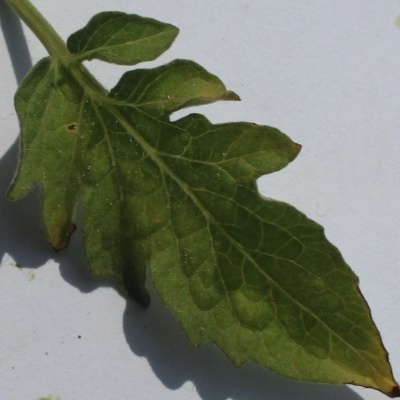
Crop: Tomato
Condition: leaf blight